Alexander Keith Jr.

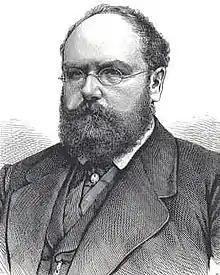
An illustration of Keith

Alexander "Sandy" Keith Jr. (1827December 18, 1875) was a Scottish-born Canadian smuggler and mass murderer. During the American Civil War, he was employed by the Confederate States of America as a spy, and after the war attempted to use a time bomb to destroy the merchant ship "Mosel" for insurance fraud in 1875, resulting in the deaths of 81 bystanders and his own suicide.